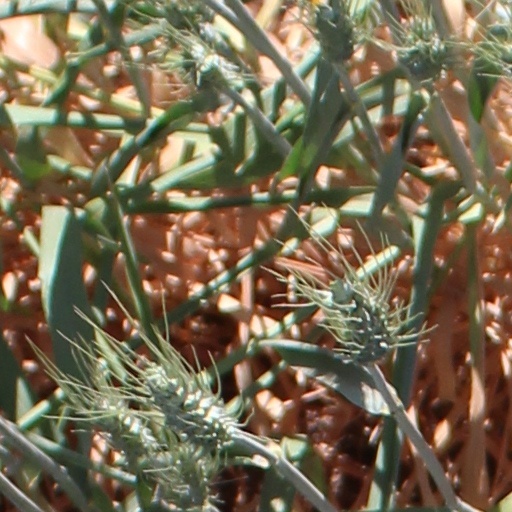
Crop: wheat